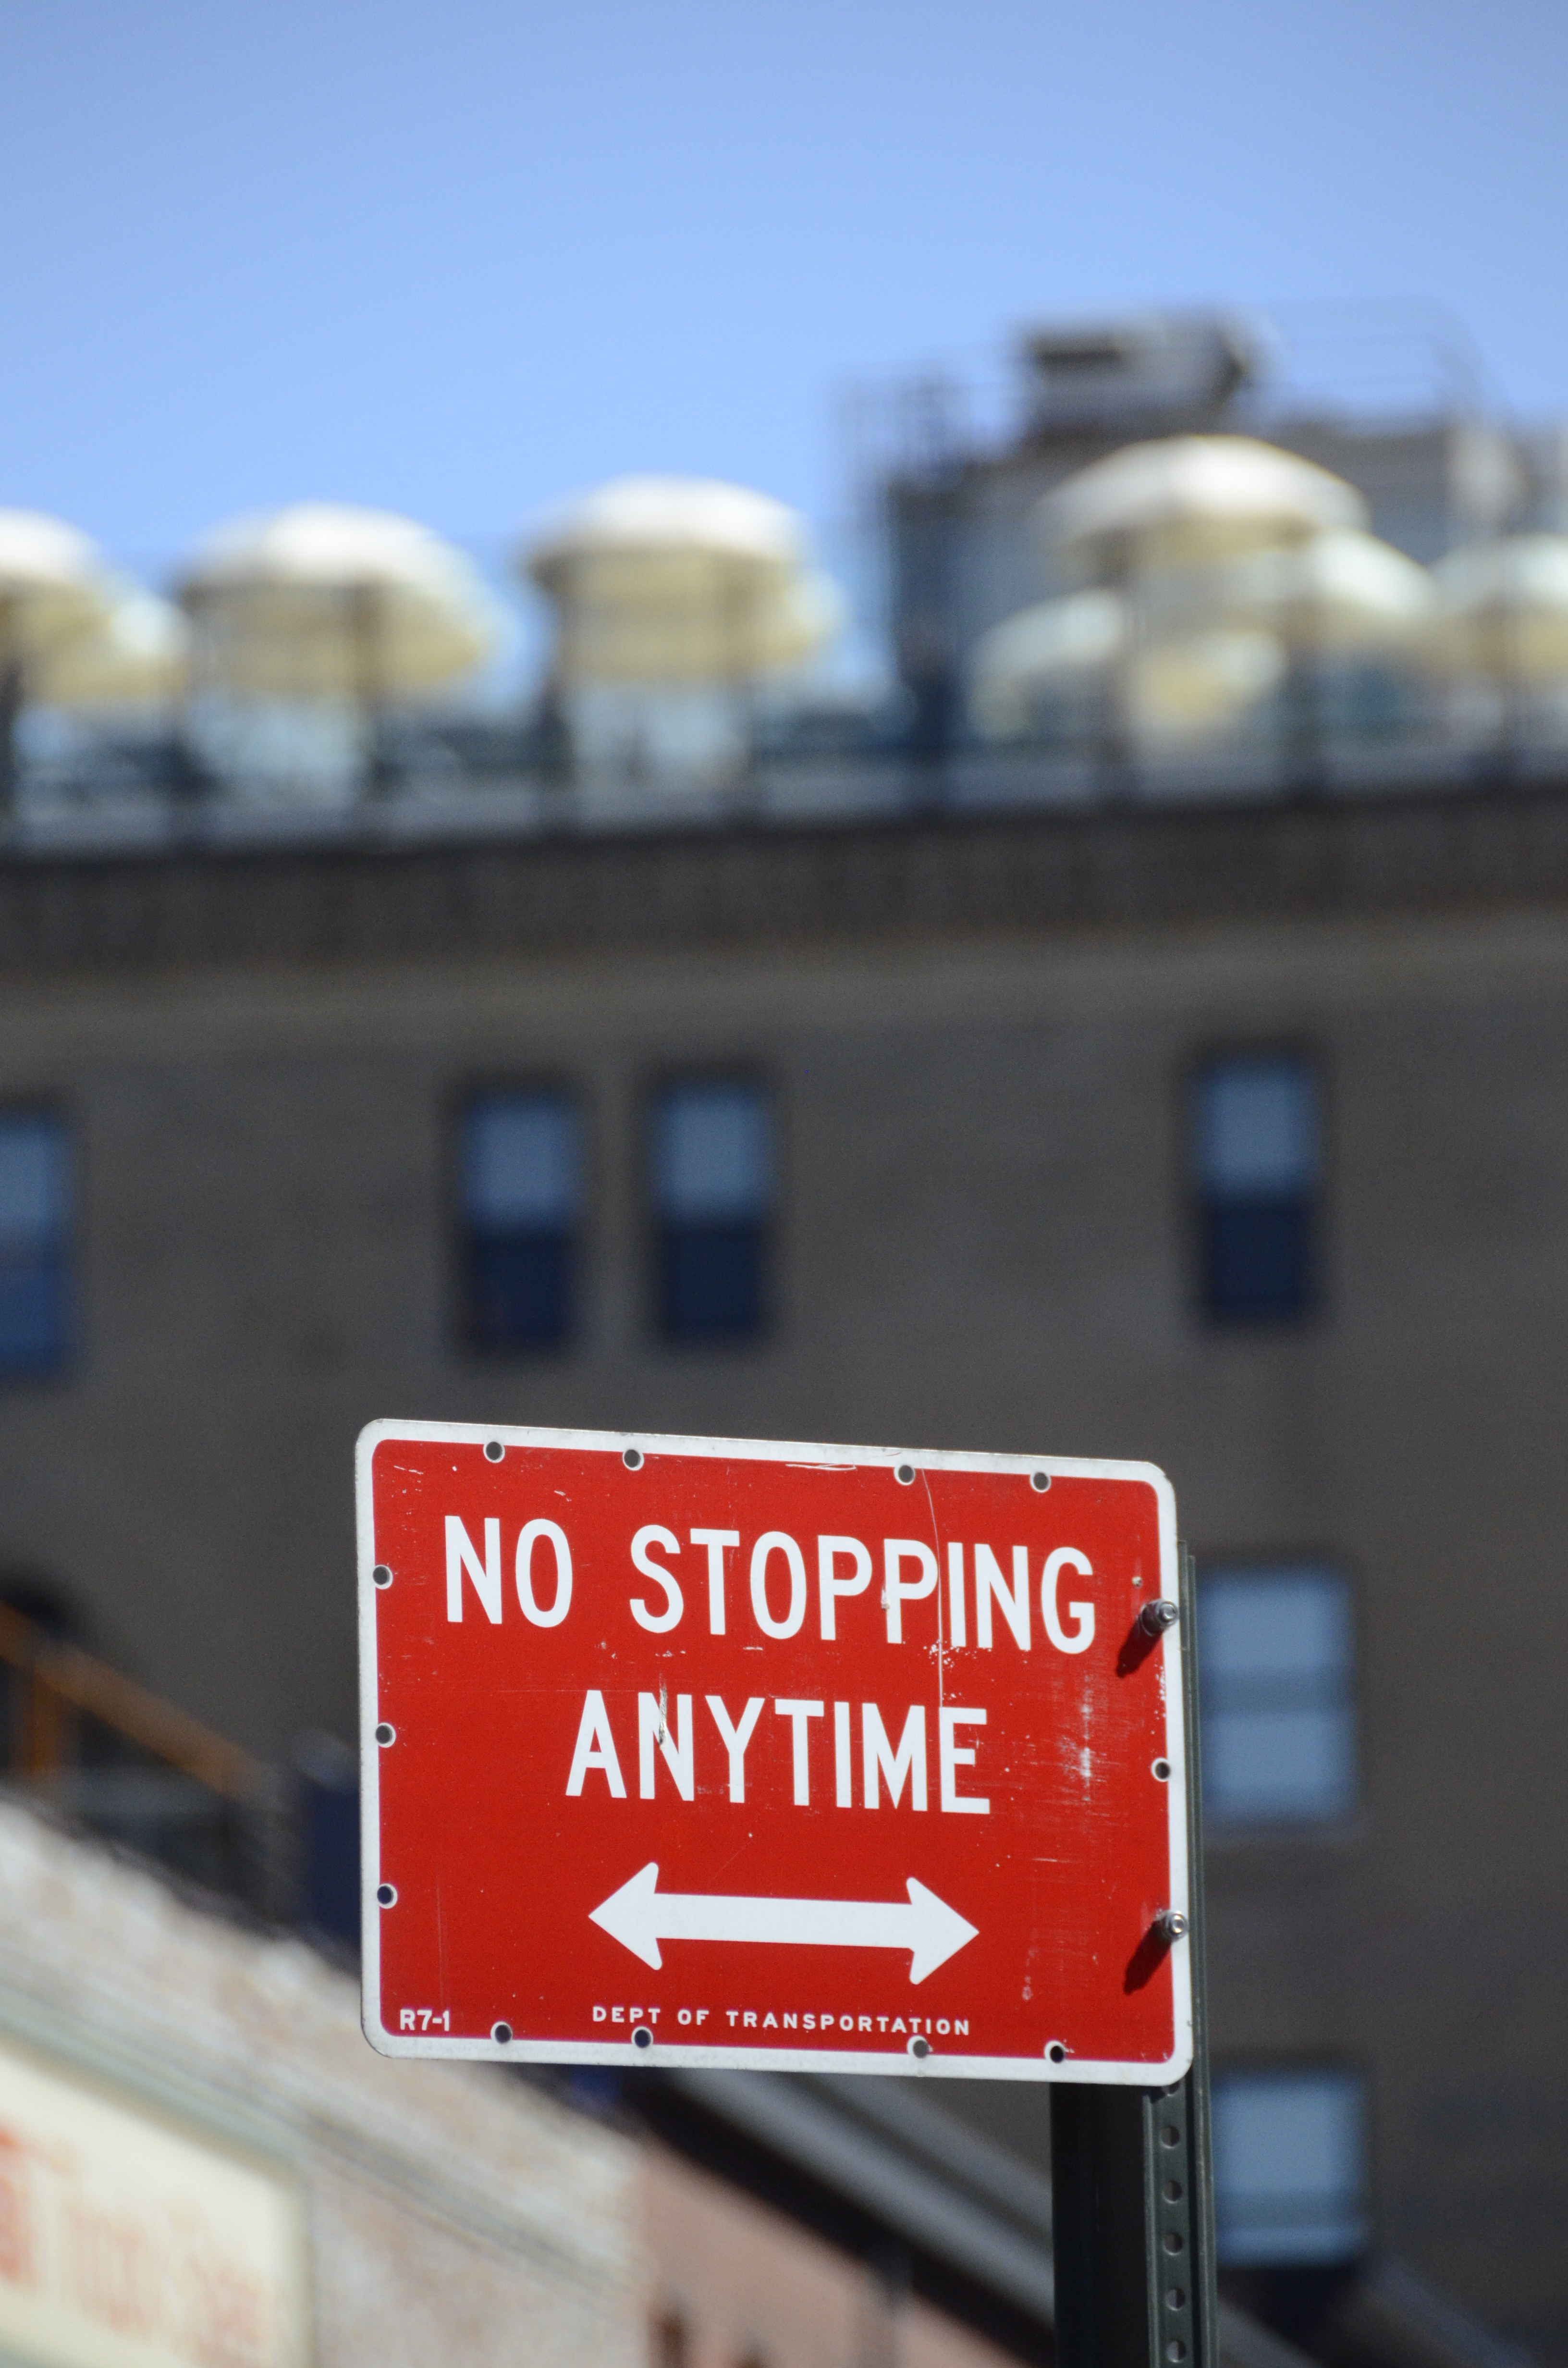
travel, sign, pole, roadsign, symbol, street sign, arrow, signpost, stop, anytime